Falklands War

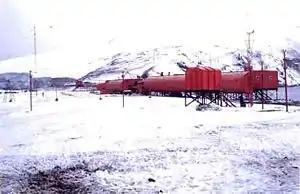
The Argentine Thule Garrison at the Corbeta Uruguay base

Thirteen bombs hit British ships without detonating. Lord Craig, the retired Marshal of the Royal Air Force, is said to have remarked: "Six better fuses and we would have lost" although "Ardent" and "Antelope" were both lost despite the failure of bombs to explode, and "Argonaut" was put out of action. The fuzes were functioning correctly, and the bombs were simply released from too low an altitude. The Argentines lost 22 aircraft in the attacks.